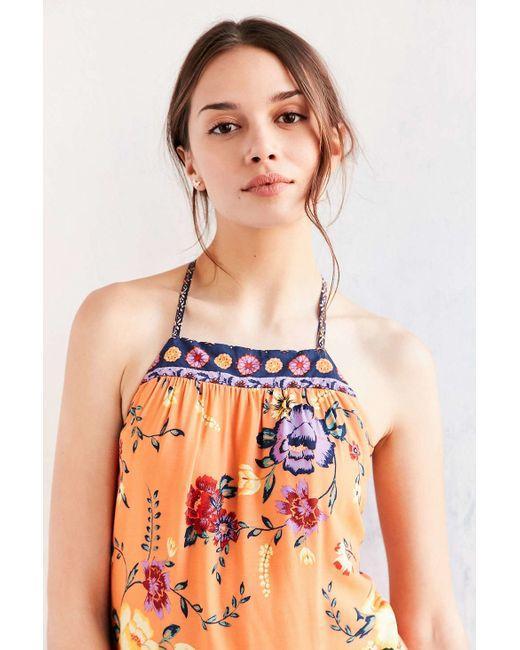
orangefarbenes lässiges Sommer-ärmelloses Top mit Blumendruck